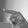
ASL letter: P